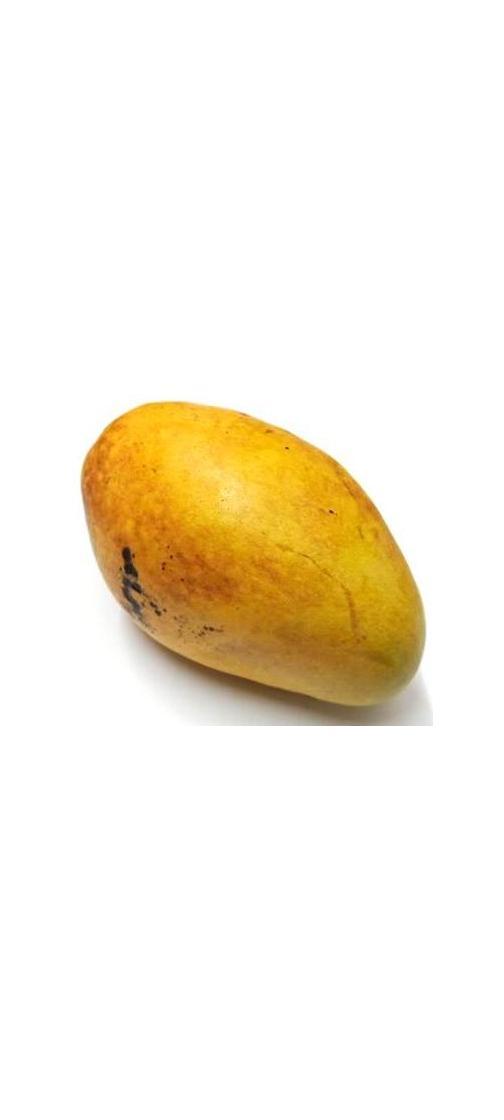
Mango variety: Bari-11